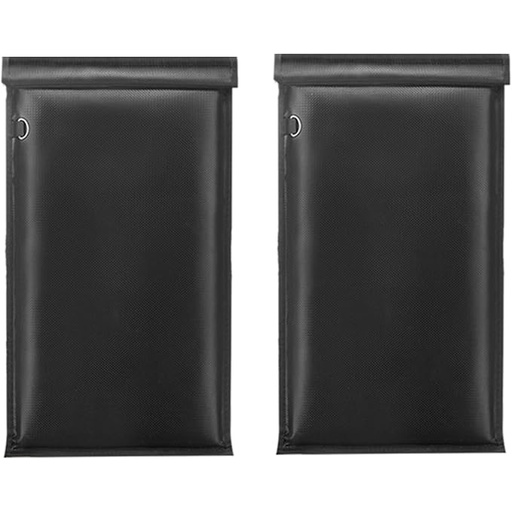
Faraday Bag for Phone, Faraday Pouch for Key Fob, Fireproof & Waterproof Faraday Bags EMP Proof, Faraday Key Fob Protector, Cell Phone Signal Jammer (2 Pack)
About This High Quality: Our faraday bags emp proof is made of high-quality silicone coated fiberglass and super shielding cloth, so it's fireproof and waterproof and even can stand up the temperature up to 2000℉. In other words, it still provides signal blocking function in extreme environment. Signal Jammer Blocker: Our faraday cage box consist of top quality double-layer shielding cloth, providing faraday key fob protector functions. It can block all types of signals: WiFi, Bluetooth, RFID, GPS, cell phone jammer, including 5G networks, Air Tag, car fob signals, SMS, NFC and radio signals, ect. Portable & Foldable: Faraday key fob protector is portable and lightweight, and can be easily folded without deformation or damage. Our faraday cage uses a double roll design and Velcro closure to make it stronger and more durable, you don't have to worry about dropping your valuables. Widely Use: This faraday bags for phones can prevents thieves from picking up and forwarding signals from your keys to prevent break-ins and keyless ignition theft. It can also be used for radiation protection of pregnant women, storage of bank cards, identity cards, etc. After-Sale Service: If you have dissatisfaction during using faraday pouch for cell phones, please contact us at any time, we will provide you with 24-hour online service and 90-day return or exchange service. (Please trust us, we will give you a satisfactory solution, thanks for your support!).
Brand: MULVINNIE
Category: Electronics > Electronics Accessories > Signal Jammers